Magdalena Abakanowicz

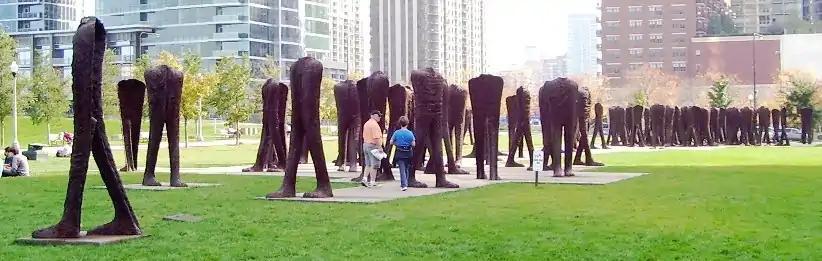
"Agora" by Magdalena Abakanowicz, in the south end of Grant Park, Chicago, Illinois, at the intersection of Michigan Avenue and East Roosevelt Road. The entire installation is about long.

The 1960s saw some of the most important works produced during Abakanowicz's career. In 1967, she began producing three-dimensional fiber works called "Abakans". Her "Abakans" were included in a group exhibition titled, "Wall Hangings", organised in 1969 at the Museum of Modern Art in New York by Mildred Constantine, curator of architecture and design, and the textile designer Jack Lenor Larsen. Abakanowicz and the other artists included in the exhibition were pushing boundaries between high art and traditional definitions of what was considered craft. Her use of "unexpected, often soft materials, arranged in modular or serial structures” in her "Abakan" series, places her within the Postminimalism art movement that began in 1966. Abakanowicz stated that she sought the “total obliteration of the utilitarian function of tapestry” and demonstrated the capacity of fiber to produce forms that were soft yet structured and complex.